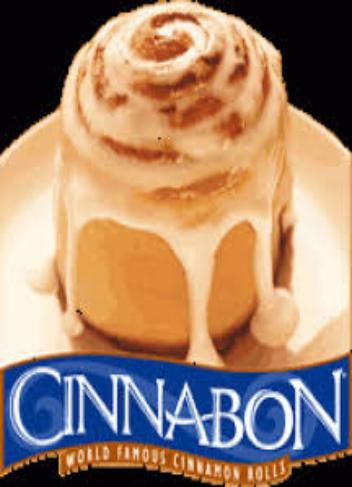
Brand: Cinnabon
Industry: Food